Radenthein

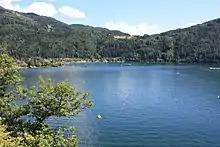
Lakeside in Döbriach

The town is situated in the Gegend valley ("Gegendtal") of the Nock Mountains range (part of the Gurktal Alps), stretching to the eastern shore of Lake Millstatt. Radenthein borders on the municipalities of Millstatt in the west and Bad Kleinkirchheim in the east.